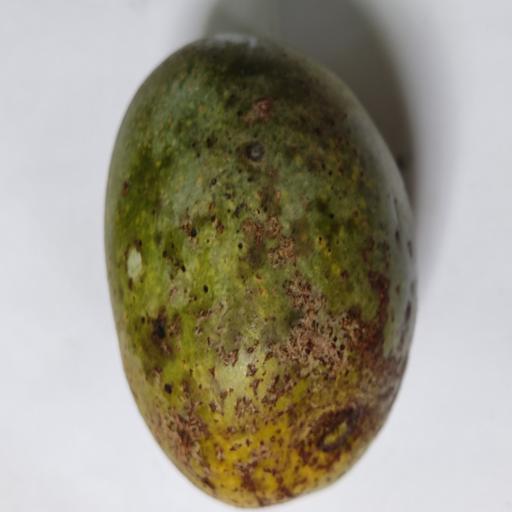
Crop type: Mango_Himsagar